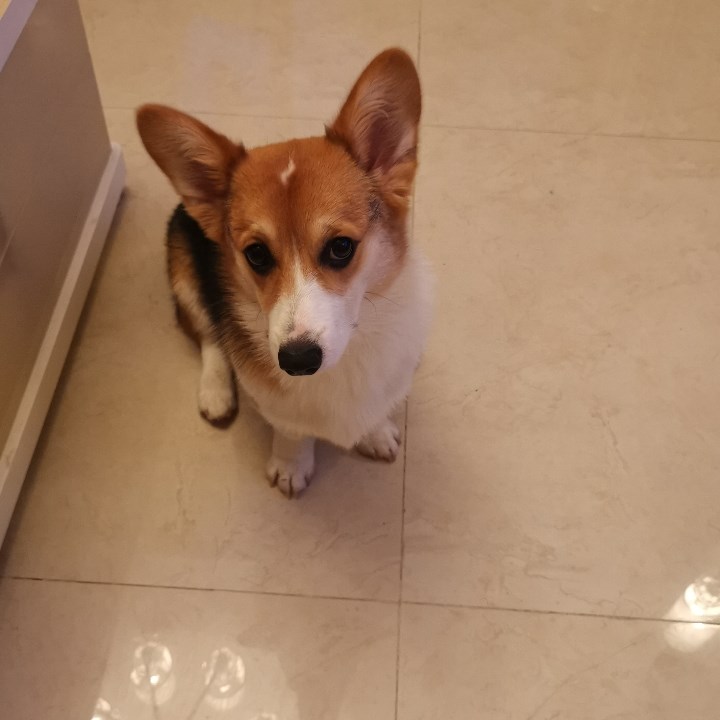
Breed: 2909-n000116-Cardigan